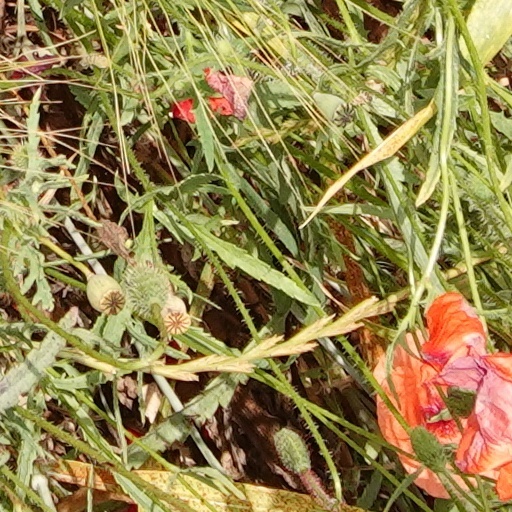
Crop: wheat